OVO Sound

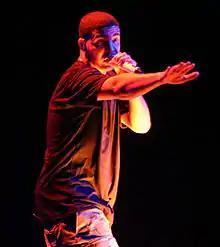
Drake founded the label in 2012

The label's roots can be traced back to 2006, when Drake's first official mixtape, "Room for Improvement", was released under the unofficial record label "All Things Fresh" which eventually became "October's Very Own". Drake later raised the profile of the label by prominently featuring OVO throughout his music, regularly mentioning the label in songs and on stage, as well as promoting OVO merchandise.